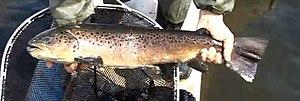
Salmo ischchan, communément appelé truite du lac Sevan, est une espèce de poissons d'eau douce endémique du lac Sevan en Arménie.